Pat Kiernan

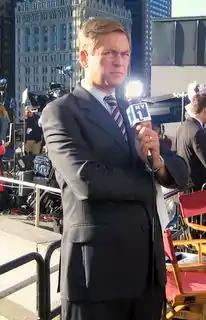
Kiernan at the World Trade Center site, 2006

Patrick Kiernan (born November 20, 1968) is a Canadian-American television host, appearing as the morning news anchor of NY1 since 1997. He is widely known in New York City for his "In the Papers" feature, in which he summarizes the colorful content in New York City's daily newspapers, replete with his deadpan humor. Kiernan has also hosted game shows and appeared in films and on television either as himself or as a reporter.